Doris Eaton Travis

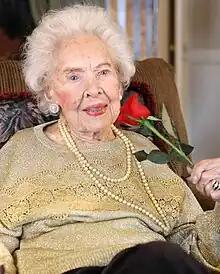
Doris Eaton Travis in April 2010, a month before her death, aged 106

In 1992, aged 88, Travis graduated cum laude and Phi Beta Kappa from the University of Oklahoma. She was awarded an honorary doctorate from Oakland University in 2004 at the age of 100.